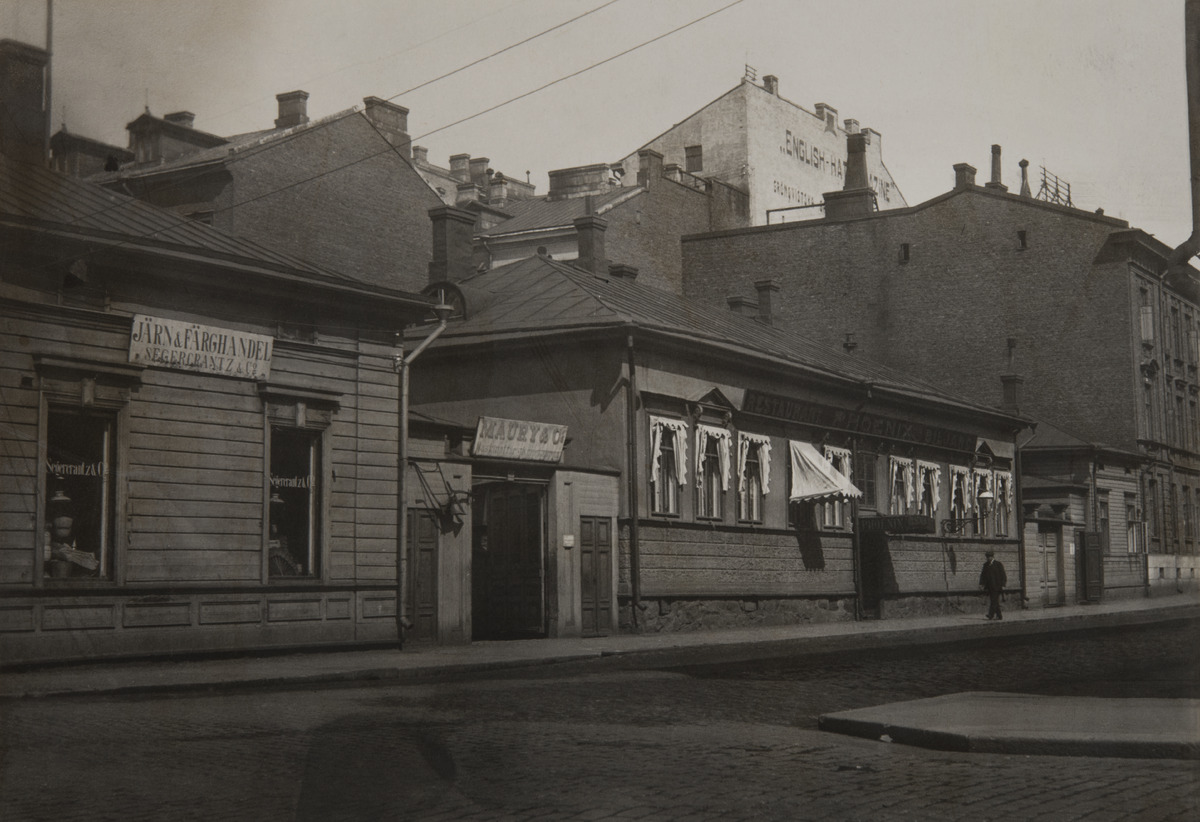
Hallituskatu 17 ja taaempana 15 (nykyisin Yliopistonkatu 7 ja 5) nähtynä Mikonkadun kulmasta Vuorikadun suuntaan
sisällön kuvaus: Hallituskatu 17 ja taaempana 15 (nykyisin Yliopistonkatu 7 ja 5) nähtynä Mikonkadun kulmasta Vuorikadun suuntaan. Vasemmalla Segercranz & Co:n rauta- ja maalikauppa, keskellä ravintola Phoenix, jolla markiisit ikkunoissa. mustavalkoinen
Kuvaaja: von Gericke, Ida Maria, valokuvaaja
Ajankohta: kuvausaika 1906
Paikka: Suomi, Uusimaa, Helsinki, Kluuvi Helsinki, Yliopistonkatu 7, 5
Aiheet: rakennukset, liikerakennukset, puurakennukset, kivirakennukset, aidat, portit, ravintolat, rautakaupat, kilvet ja kyltit, kadut, risteykset, kiveys, jalankulkijat